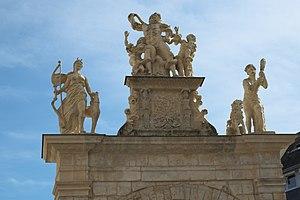
Fontenay-le-Comte est une commune de l'Ouest de la France, sous-préfecture du département de la Vendée dans la région Pays de la Loire.